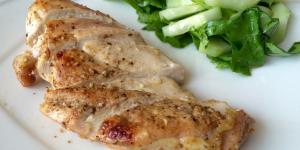
pollo ahumado